Tim Heidecker

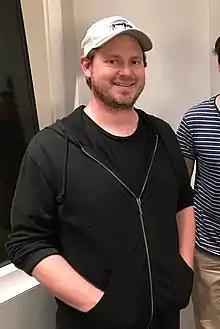
Heidecker in November 2017

Timothy Richard Heidecker (born February 3, 1976) is an American comedian, writer, director, actor, and musician. Along with Eric Wareheim, he is a member of the comedy duo Tim & Eric.